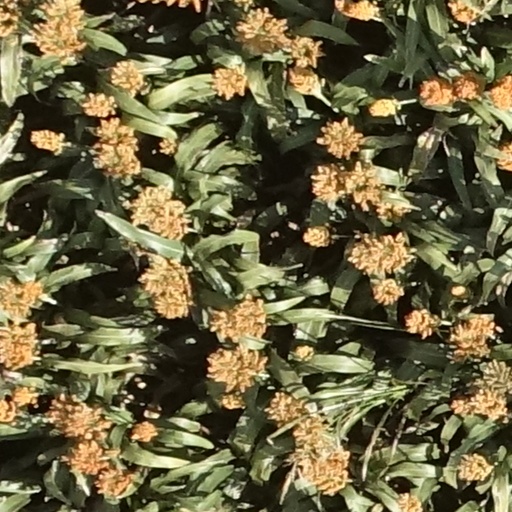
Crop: sorghum